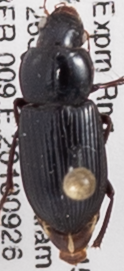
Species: Discoderus robustus
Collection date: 2018-09-26
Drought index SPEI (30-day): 0.782
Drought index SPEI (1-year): -1.01
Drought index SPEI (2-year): -1.45